Matraca Berg

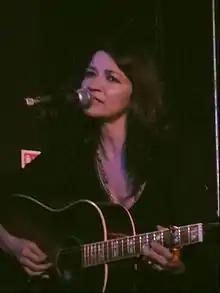
Matraca Berg

Matraca Maria Berg Hanna (born February 3, 1964, in Nashville, Tennessee) is an American country music singer and songwriter. She has released five albums: three for RCA Records, one for Rising Tide Records and one for Dualtone Records, and has charted in the top 40 of the U.S. "Billboard" country charts with "Baby, Walk On" and "The Things You Left Undone," both at No. 36. Besides most of her own material, Berg has written hits for T.G. Sheppard, Karen Brooks, Trisha Yearwood, Deana Carter, Patty Loveless, Kenny Chesney and others. In 2008 she was inducted into the Nashville Songwriters Hall of Fame and in 2018 she received the Poet's Award from the Academy of Country Music Awards.